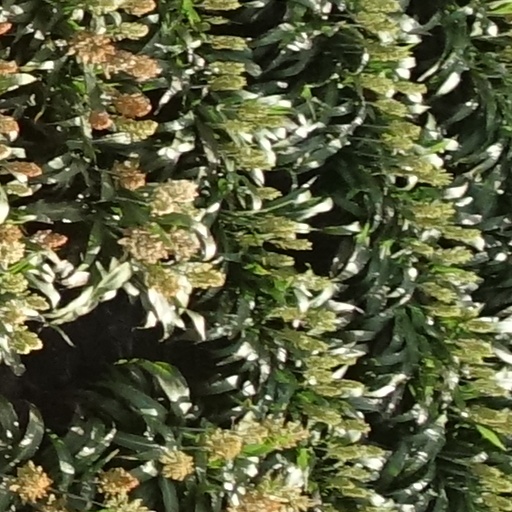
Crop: sorghum